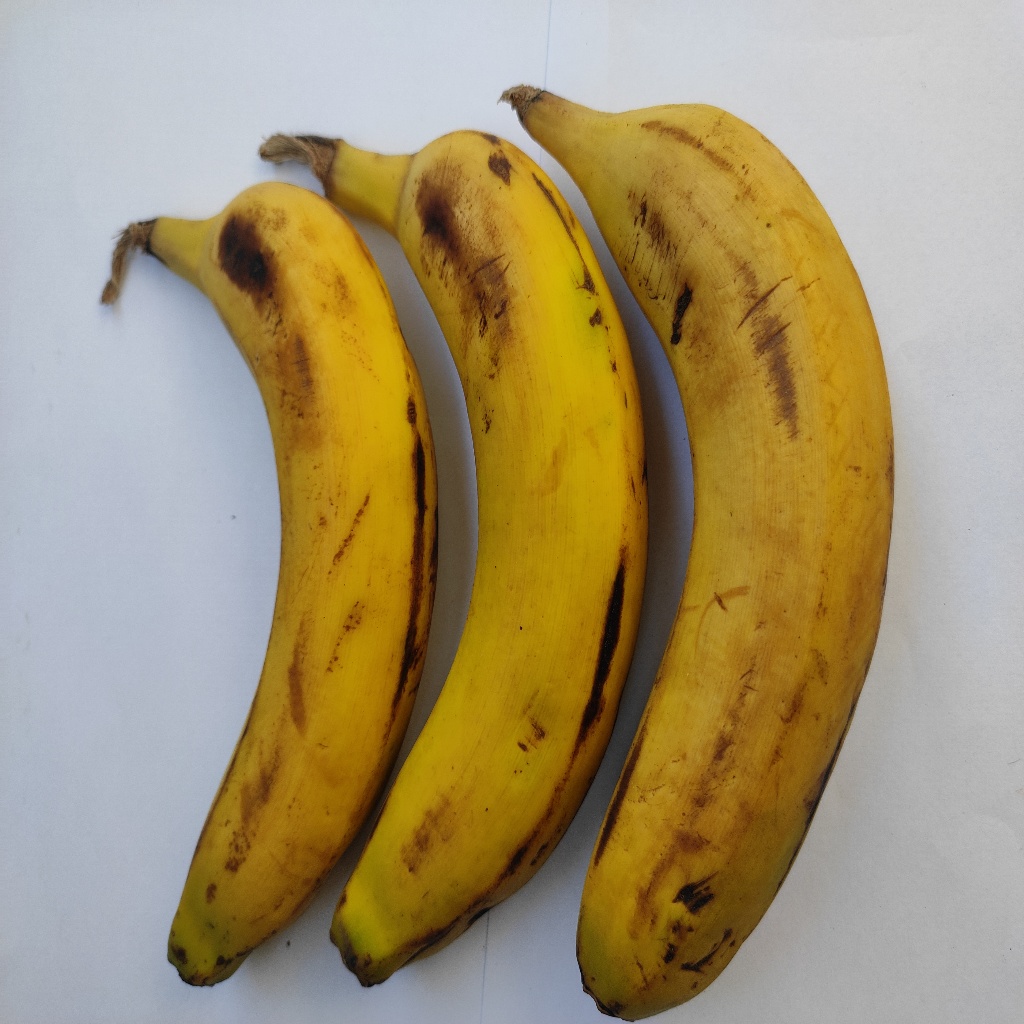
Crop: banana
Quality class: Class_B